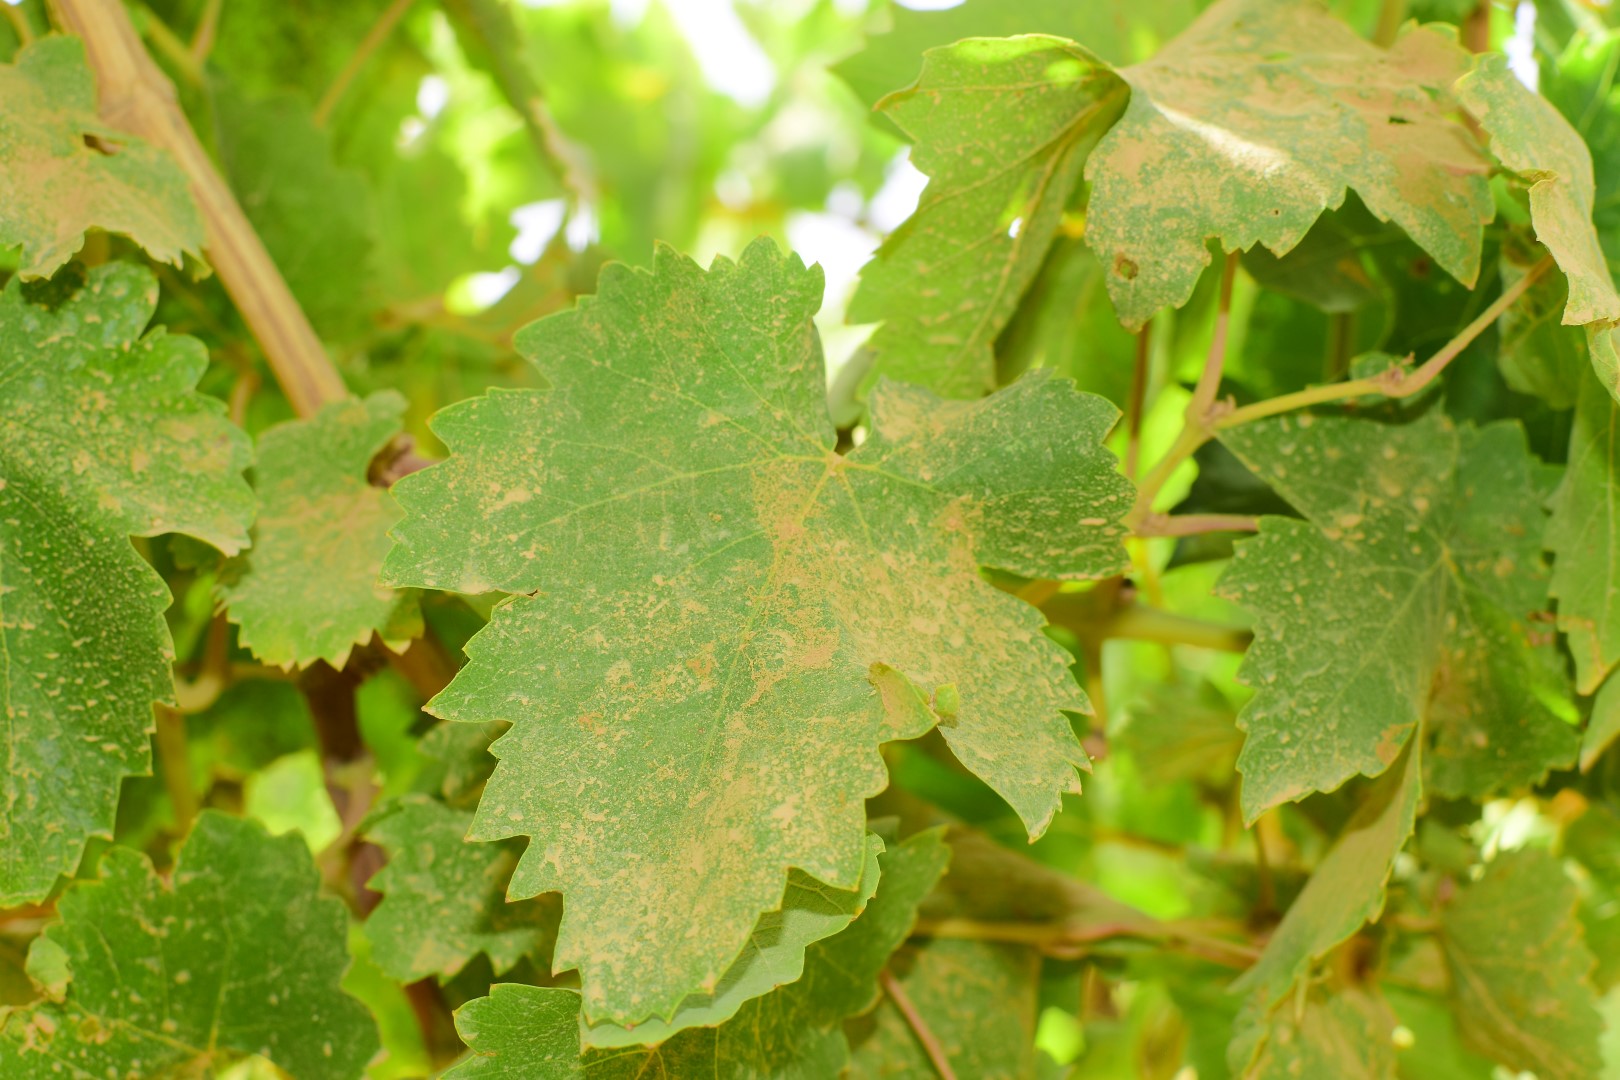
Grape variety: Thompson Seedless